Kerry Lyn Dalton

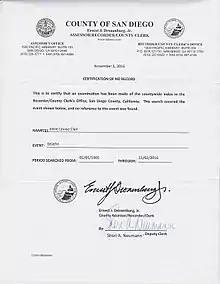
2016 - Certification of no record

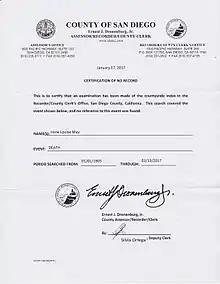
2017 - Certification of no record

Dalton's case was featured on the Discovery Channel series "Deadly Women" (Season 5, Episode 13, "Pleasure from Pain"), which first aired December 2, 2011. Her 1995 trial is also documented in a book, "Cages", written and published by Dalton's sister in 2012.